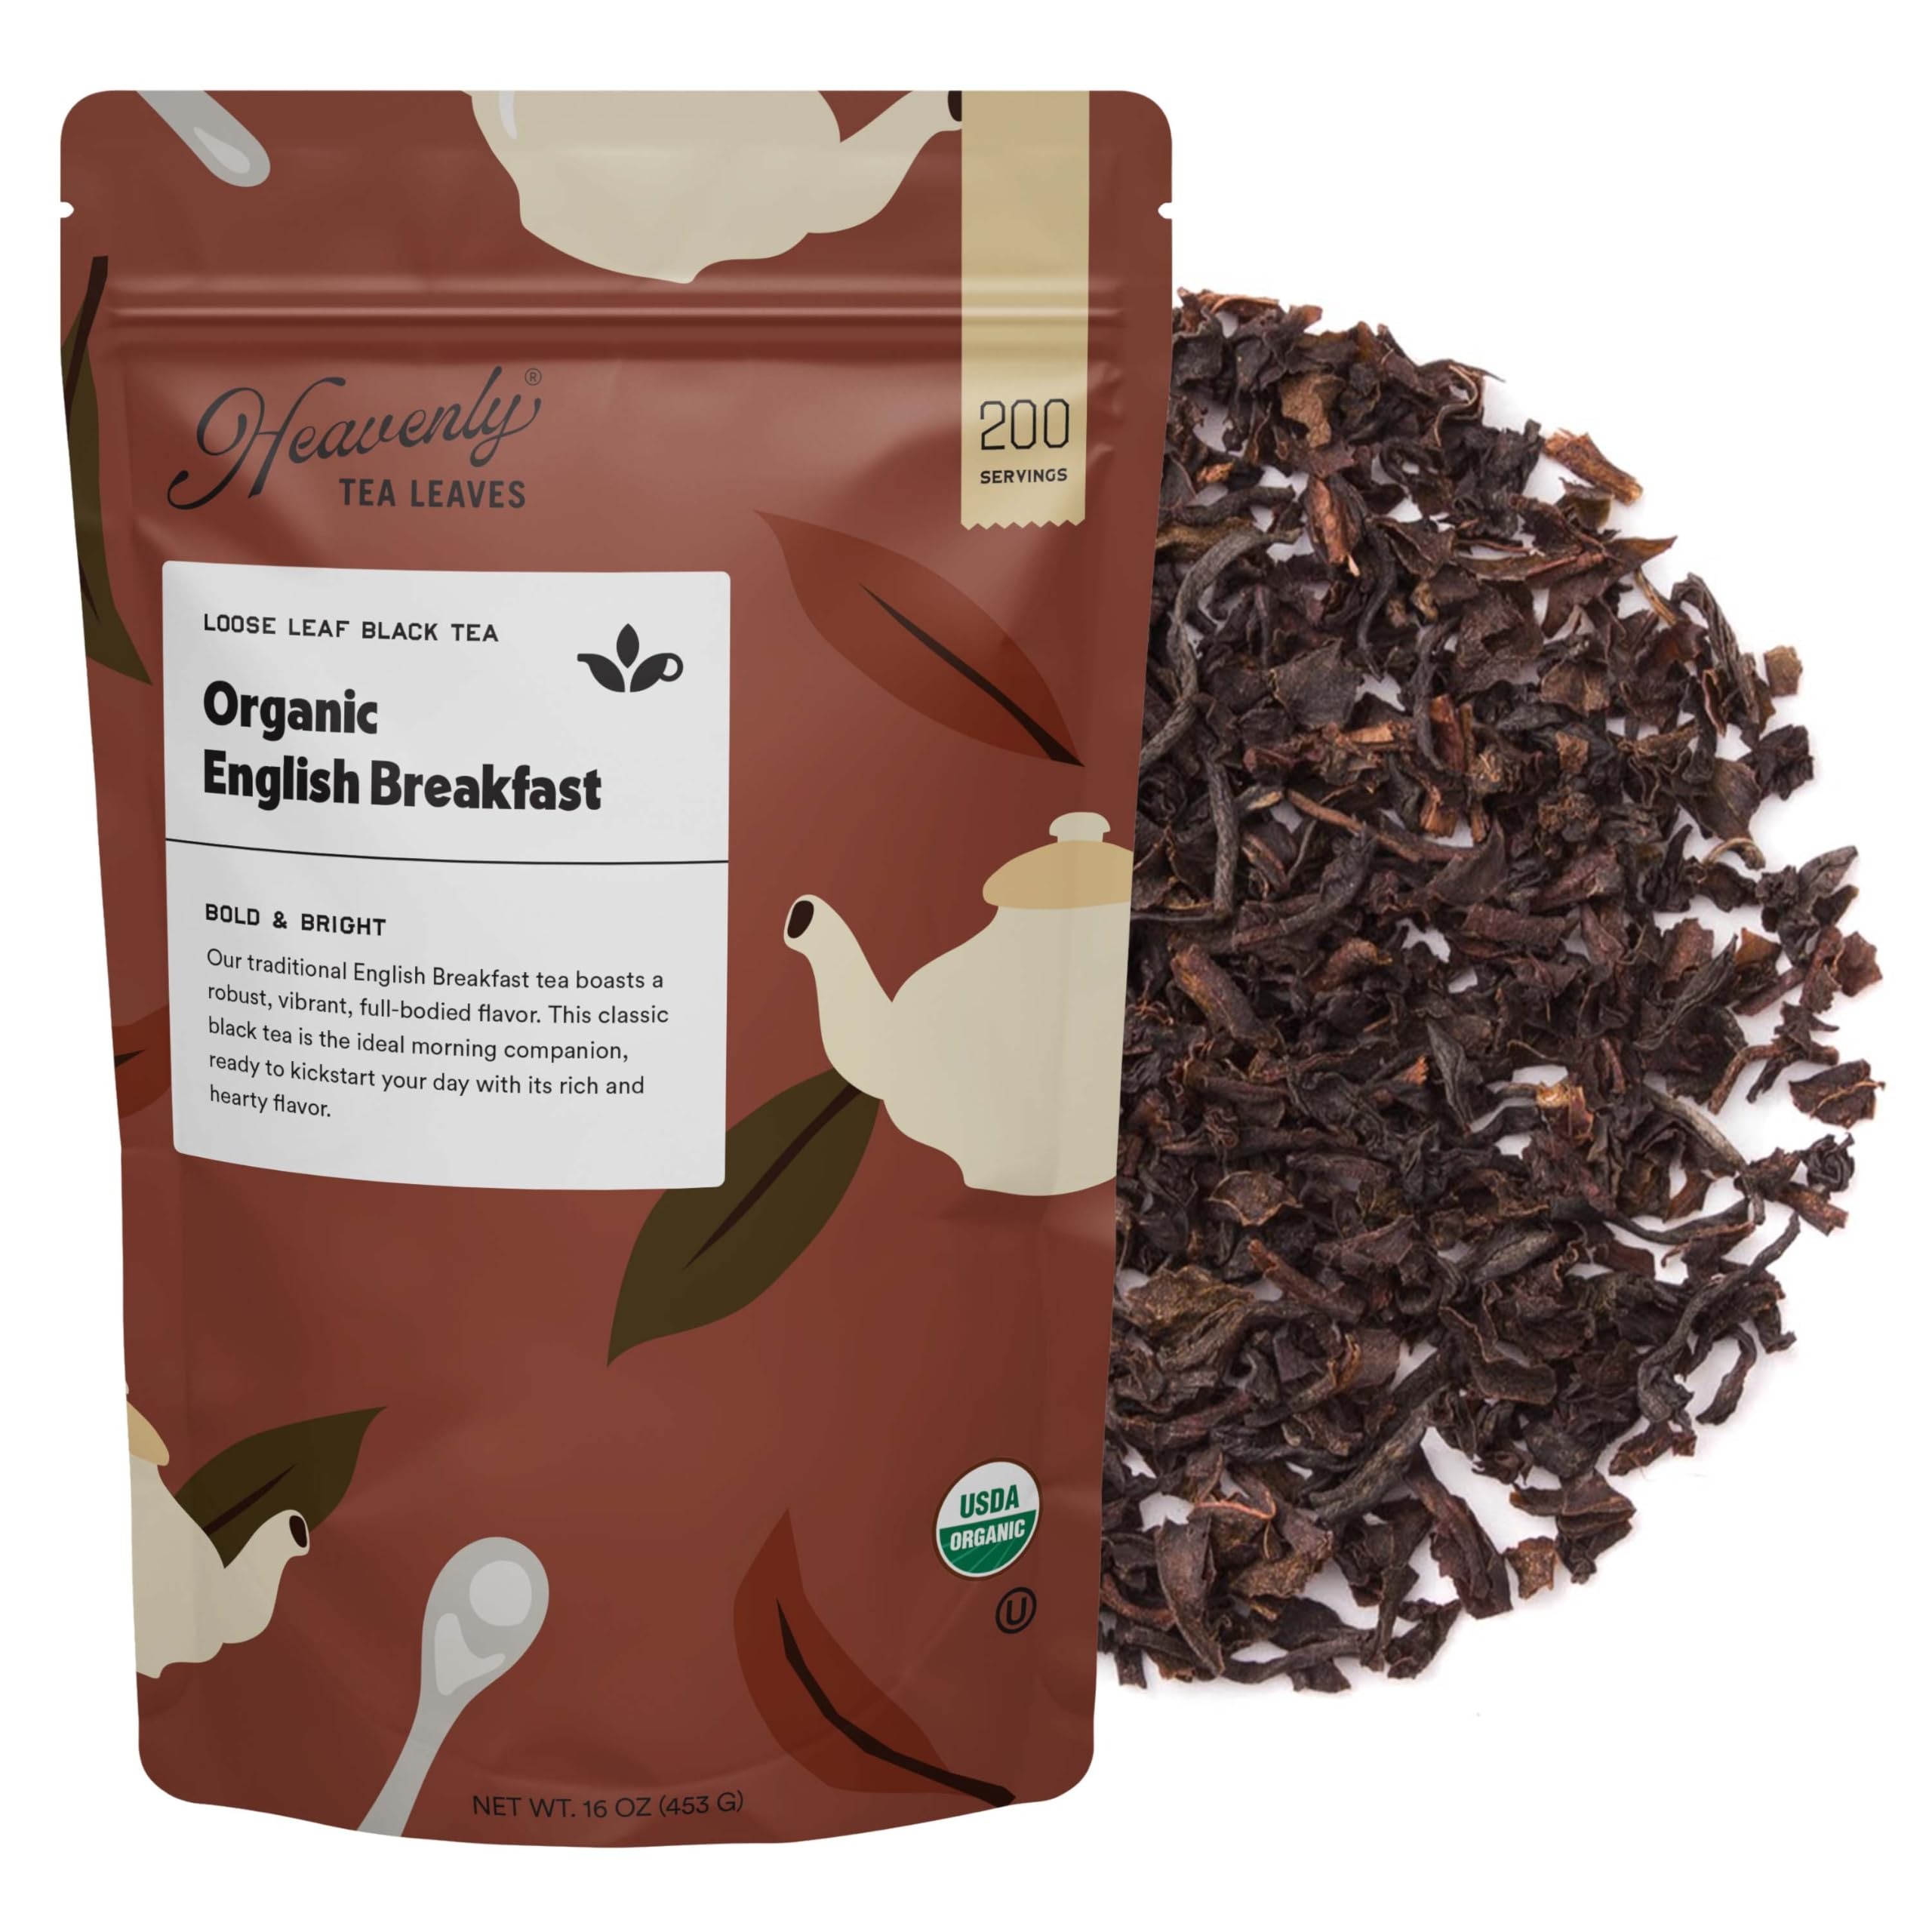
Item Name: Heavenly Tea Leaves Organic English Breakfast, Bulk Loose Leaf Black Tea, 1 Lb. (Approx. 200 Cups) - Strong, Full Bodied, Brisk, Great For Hot Or Iced Tea, Naturally Caffeinated, Premium Quality
Bullet Point 1: Our traditional English Breakfast tea boasts a robust, vibrant, full-bodied flavor. This classic black tea is the ideal morning companion, ready to kickstart your day with its rich and hearty flavor.
Bullet Point 2: Premium Quality Ingredients: Organic black tea
Bullet Point 3: Serving Size: Our bulk loose leaf tea packages weigh 1 LB (16 oz.) & contain approximately 200 servings of tea
Bullet Point 4: Organic & Kosher: Our USDA Organic English Breakfast is a naturally caffeinated black tea. It is also certified OU Kosher
Bullet Point 5: Natural Energy Boost: Black tea contains caffeine that occurs naturally in the tea plant for a natural, sustained energy boost
Value: 16.0
Unit: Ounce

Price: 40.99